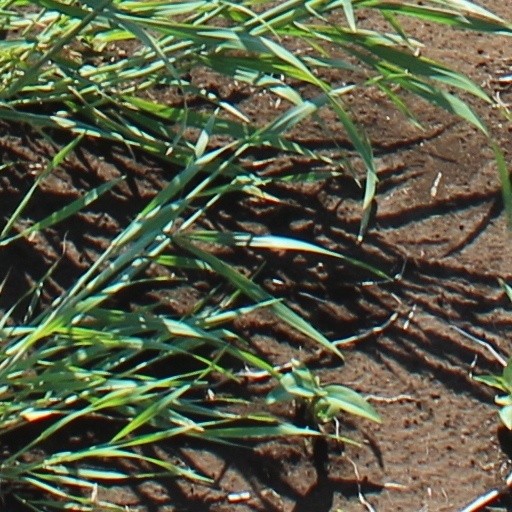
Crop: wheat